Llandarcy Oil Refinery

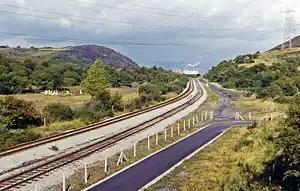
Railway to the site in 1973

In 1961, a new oil terminal was built by BP at Angle Bay in Pembrokeshire. Swansea docks could not unload large oil tankers, nothing over 20,000 tons. Most British oil tanker terminals could fit a 32,000 ton tanker, at the most. A new oil tanker dock was to be built from 1956 at Popton Point, for 45,000 ton oil tankers, with a 62-mile 46cm-diameter (18 inches) crude oil pipeline; it would be built at Angle Bay from the end of 1957, and was to open in July 1960. 400 workers were building the terminal, 250 were building the oil tanks, and 620 workers were building the pipeline. The pipeline was completed in December 1959, after 14 months. The most difficult section was the 400-ft crossing of the tidal River Towy. Crude oil would be discharged at 3,000 tons per hour. The terminal would cost £6.5m. The former Popton Fort housed BP offices. The pipeline opened on Sunday 28 August 1960, with oil from the 'British Statesman' tanker. Fifty staff worked at the terminal. The Angle Bay Ocean Terminal was in full operation at the end of November 1960. The terminal was officially opened on Thursday 20 April 1961 by Richard Wood, Baron Holderness, the Conservative Minister of Power.